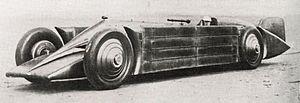
L'Irving-Napier Golden Arrow du record du monde d'Henry Segrave en 1929.
Le major Sir Henry O'Neil de Hane Segrave, dit Henry Segrave, né le 22 septembre 1896 à Baltimore et mort le 13 juin 1930 au lac de Windermere, est un pilote automobile britannique.